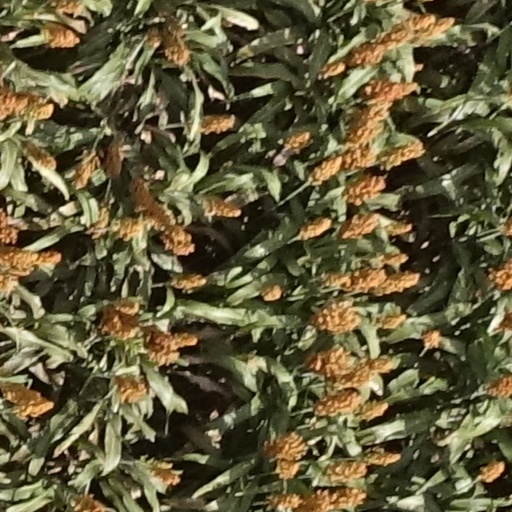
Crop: sorghum